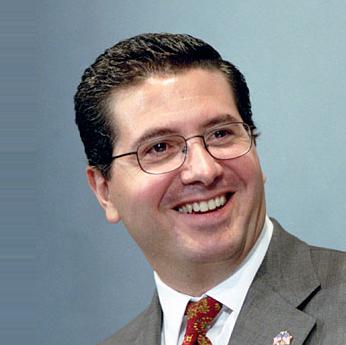
Age: 36